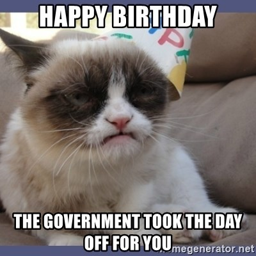
birthday pedigreed animal - happy birthday the government took the day off for you